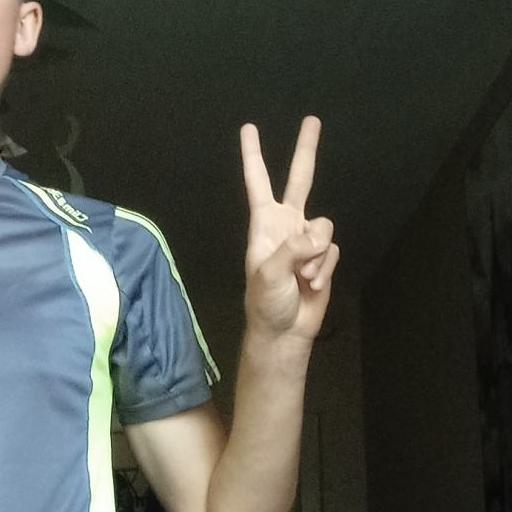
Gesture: peace